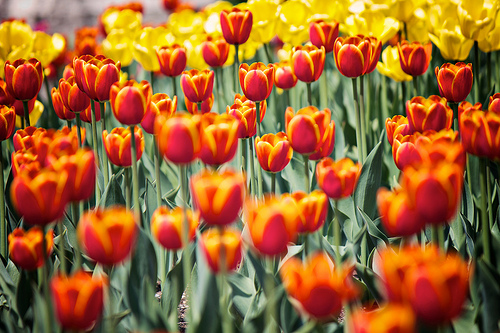
Flower: tulip